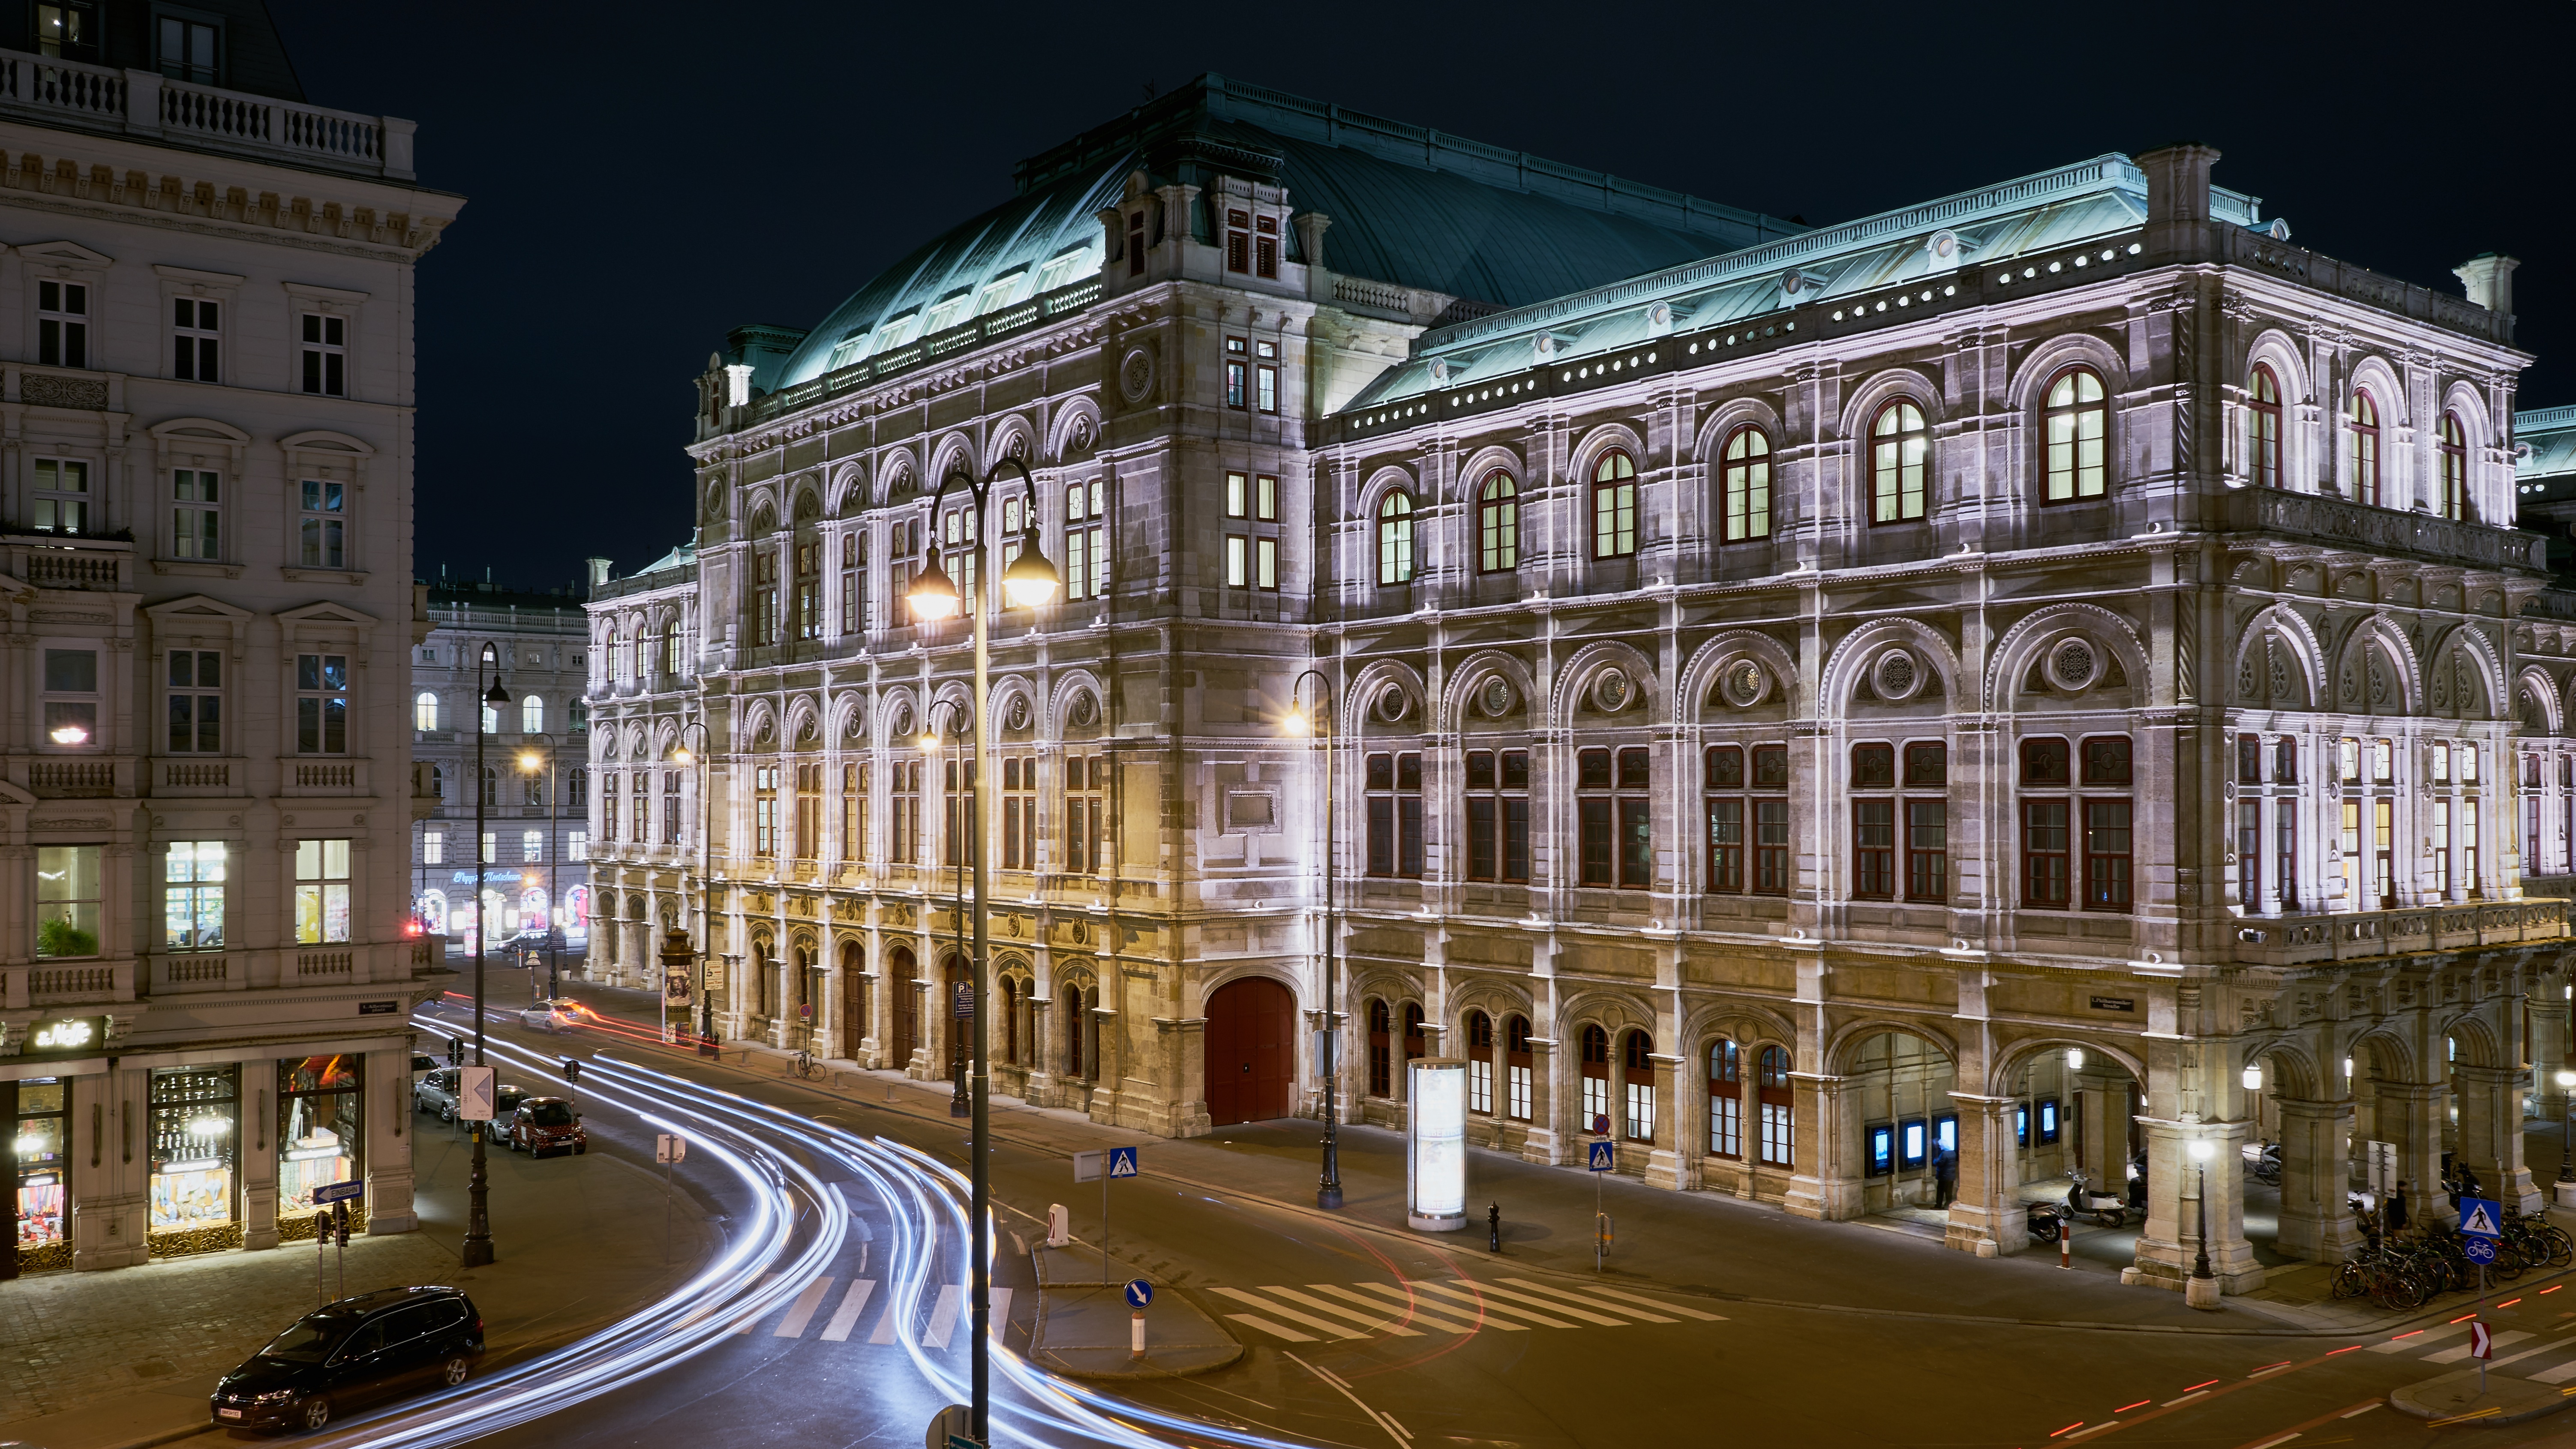
architecture, road, street, night, town, building, city, cityscape, downtown, evening, plaza, landmark, facade, town square, metropolis, neighbourhood, urban area, human settlement, metropolitan area